Cider apple

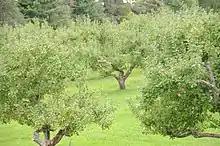
Old growth apple orchard in Ottawa, Canada

The end of the 1950s saw a huge turn in cider apple orchard design, where before traditional styles of orchard had been maintained for centuries. Traditional orchards are now uncommon, though they can still be found in places like Spain where most growers have maintained traditional systems. Traditional orchards were designed with large spacing between individual large trees;(6–12 meters tall and spaced about 7.6–9 meters apart) typically, less than 150 trees per hectare. Trees within an orchard were more variable in age; individual trees would be grown until they died and a new tree would be planted in its place. Older trees in traditional orchards can grow gnarled and hollowed for the tree's entire lifespan. The large (7.6 meter) spherical-shaped canopies of traditional methods differ from various planting systems that use conic, flat planar or v-shaped styles.